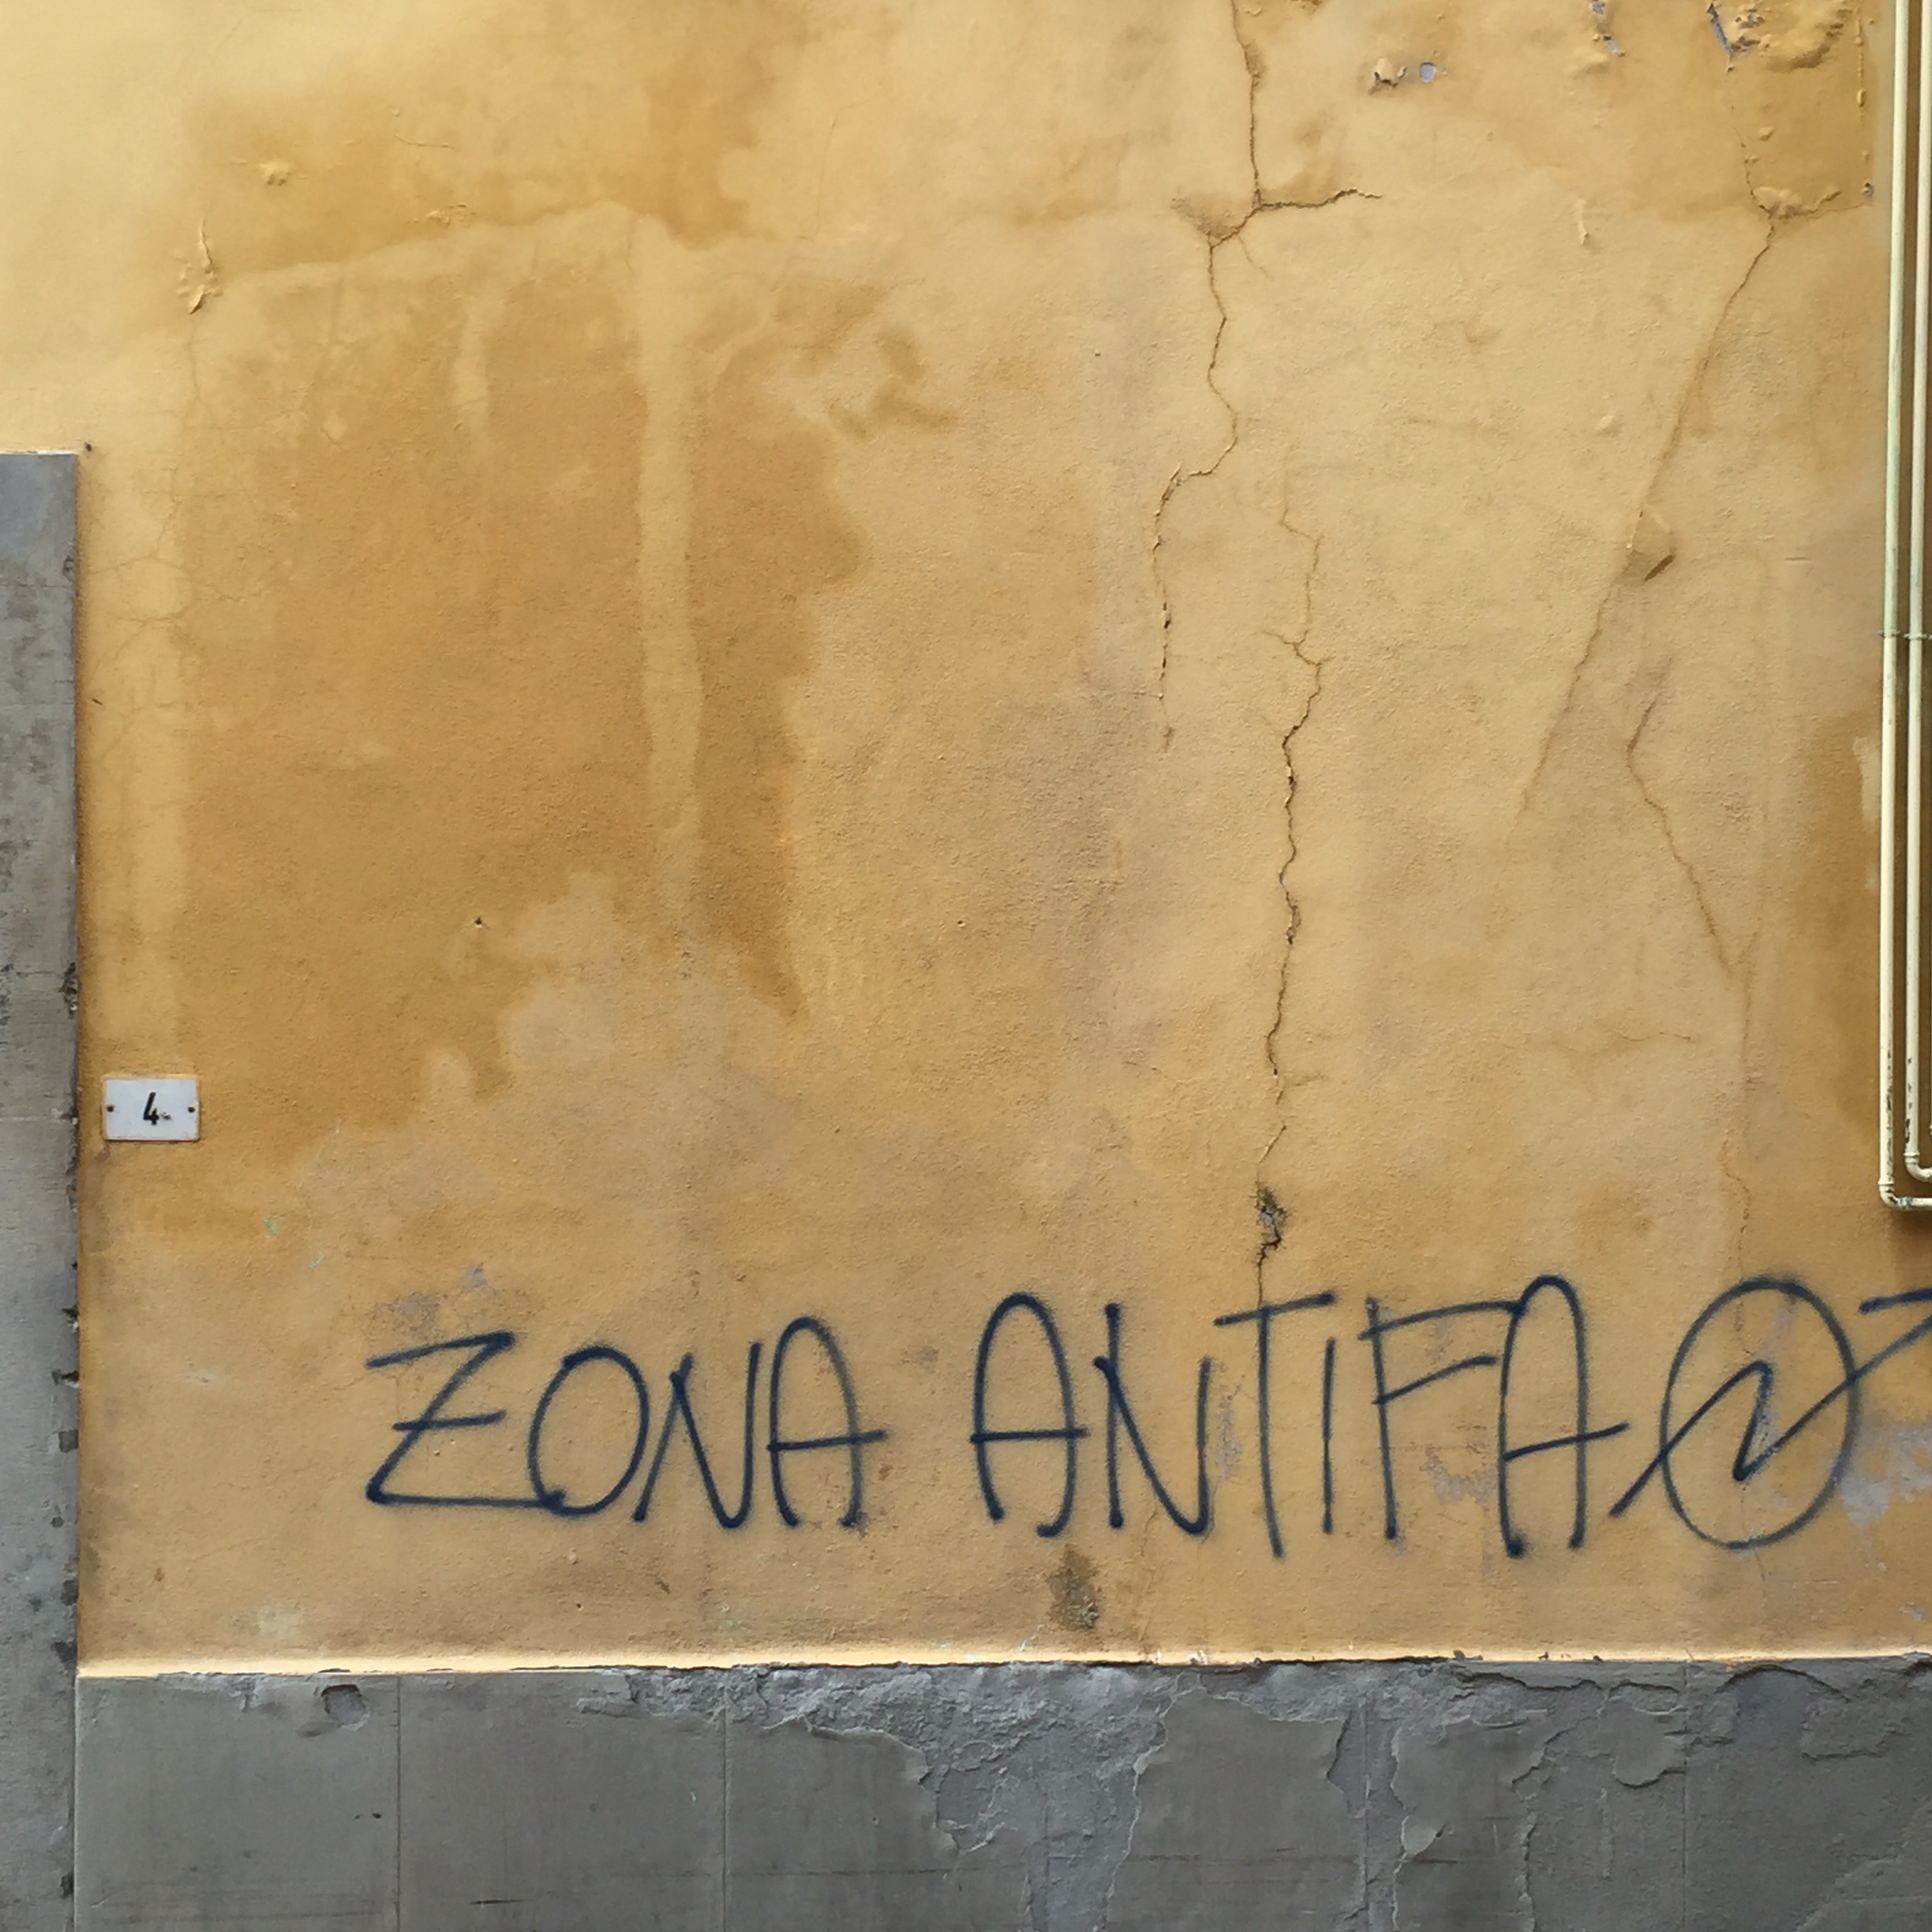
wood, texture, floor, number, wall, tuscany, material, art, flooring, antifa, ancient history, san miniato